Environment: real
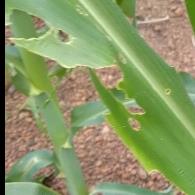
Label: fall_armyworm